Red-backed bearded saki

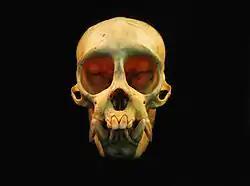
Skull.

Previously, this and all other dark-nosed bearded sakis were included as subspecies (or taxonomically insignificant variations) of "C. satanas". Based on molecular and morphological evidence, "C. utahickae", "C. chiropotes" and "C. sagulatus" were split from "C. satanas" in 2002. "C. chiropotes" and "C. sagulatus" were the only members of the genus found north of the Amazon River, with the former west of the Branco River (a major zoogeographic barrier) and the latter east. Supporting evidence for the basic split into four species of dark-nosed bearded sakis was published in 2003, though with one significant difference compared to the earlier study: They treated the population east of the Branco River as "C. chiropotes" ("C. sagulatus" in the 2002 study) and west of the river as "C. israelita" ("C. chiropotes" in the 2002 study). The taxonomy proposed in 2003 was followed in "Mammal Species of the World" in 2005. In the study in 2003, a direct comparison of "C. israelita" and the type specimen of "C. chiropotes" was not included, but it is assumed that bearded sakis in Venezuela are "C. israelita", while "C. chiropotes" is not present in that country, thereby matching what would be expected from a species pair separated by the Branco River. This is potentially problematic, as the type specimen of "C. chiropotes" is from Venezuela, which could leave "israelita" as a junior synonym of "C. chiropotes", thereby matching the taxonomy proposed in 2002. Due to this confusion, neither "C. sagulatus" nor "C. israelita" were recognized by the IUCN in 2008, which maintained all bearded sakis north of the Amazon River as "C. chiropotes." However, regardless of the uncertainties over exactly what population the species name "chiropotes" belongs to, it is clear that there are two distinct populations of bearded sakis north of the Amazon River: A reddish-backed from the Branco River and eastward, and a brown-backed from the Branco River and westward.